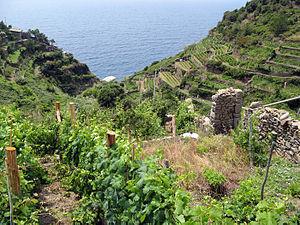
Le Cinque Terre est un vin blanc d'appellation produit dans la province de La Spezia, en Ligurie. Il est protégé par une DOC depuis 1973 et produit dans les zones côtières de la Cinque Terre. Cette appellation est revendiquée par les cinq villages de Riomaggiore, Manarola, Corniglia, Vernazza, Monterosso al Mare. Outre le Cinque Terre blanc, le même terroir viticole produit quatre autres DOC, le Cinque Terre Costa de Sera, le Cinque Terre Costa de Campu, le Cinque Terre Costa de Posa et le Sciachetrà